Tetrahedral symmetry

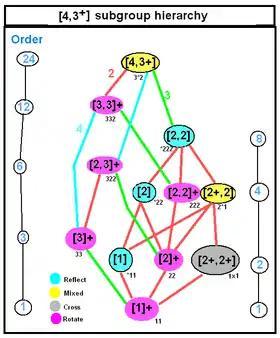
Pyritohedral subgroups

The Icosahedron colored as a snub tetrahedron has chiral symmetry.